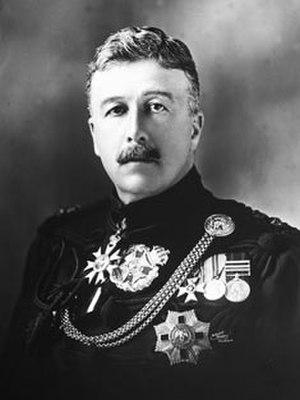
Arthur Foljambe est un administrateur colonial et homme d'État britannique, gouverneur de la Nouvelle-Zélande du 19 décembre 1912 au 28 juin 1917, puis gouverneur général de Nouvelle-Zélande jusqu'au 8 juillet 1920.